Cybosia

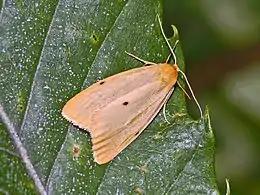
"Cybosia mesomella" f. "flava" (yellow form)

This species has one generation per year. Females lay eggs in early July on the larval food plants. The eggs hatch in August or early September. The larvae overwinter and pupate the following spring, from May up to the beginning of June. The moths fly at dusk from June to mid-August depending on location. The larvae feed mainly after dark on low vegetation such as heather, willows, "Leontodon autumnalis" and "Vaccinium uliginosum". They are lichen and algae feeders like most other lithosiines.